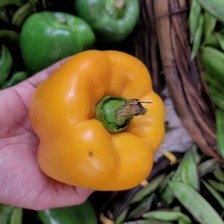
Label: capsicum